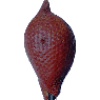
Label: Salak 1